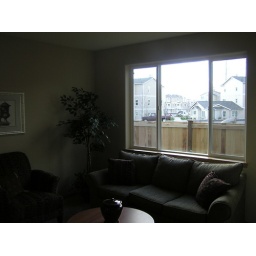
Looking out the window of the living room in the new house